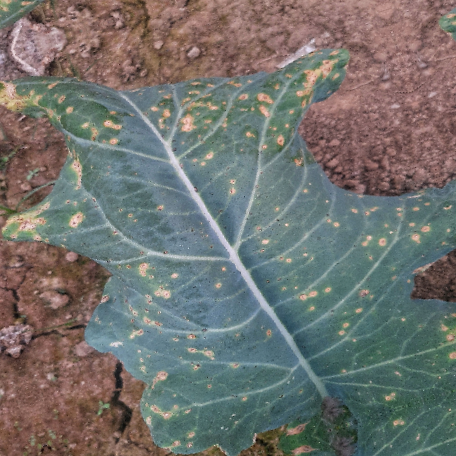
Label: Downy Mildew